Gerald FitzGerald, 3rd Earl of Desmond

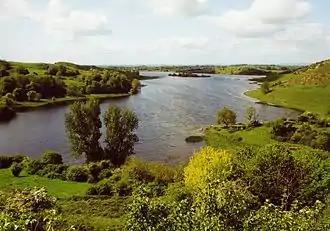
Lough Gur, beneath which Earl Gerald was said to sleep

In legend, Gerald's conception was the result of his father's romantic relationship with, or rape of, the goddess Áine, a legend that draws upon a pre-existing Celtic legend about the King of Munster Ailill Aulom raping this deity, updating it with themes drawn from the Francophone courtly love poetry of Continental Europe, in particular the motif of the man who falls in love with a swan maiden. The Geraldine claim to an association with Áine is typical of the family's Gaelicisation.